Captain (British Army and Royal Marines)

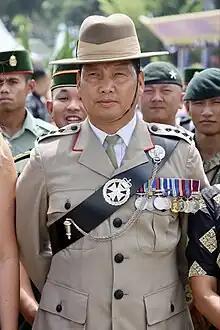
A Royal Gurkha Rifles (RGR) captain as seen in ceremonial dress.

Badges of rank for captains were introduced on 30 January 1855 and were worn on shoulder epaulettes. After the Crimean War a new rank system was introduced which contained the first complete rank insignia in British Army history. A captain's rank insignia was worn on the collar and displayed a crown and a pip (which is now the rank insignia for a lieutenant-colonel).